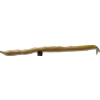
Label: bean_pod